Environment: real
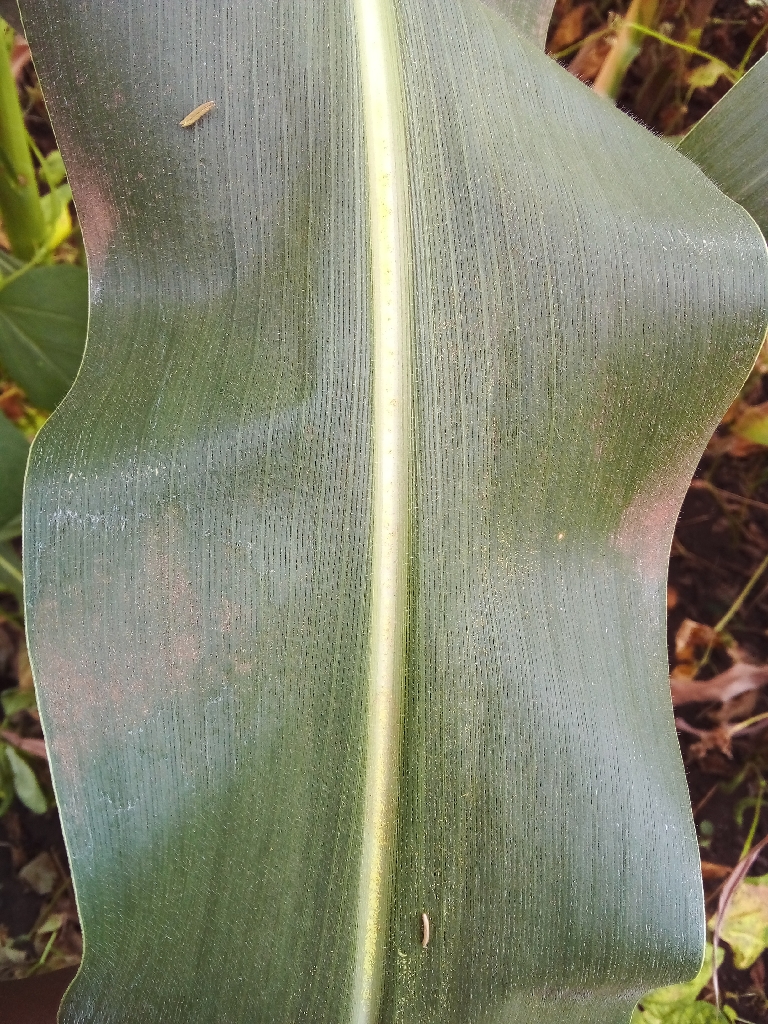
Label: healthy